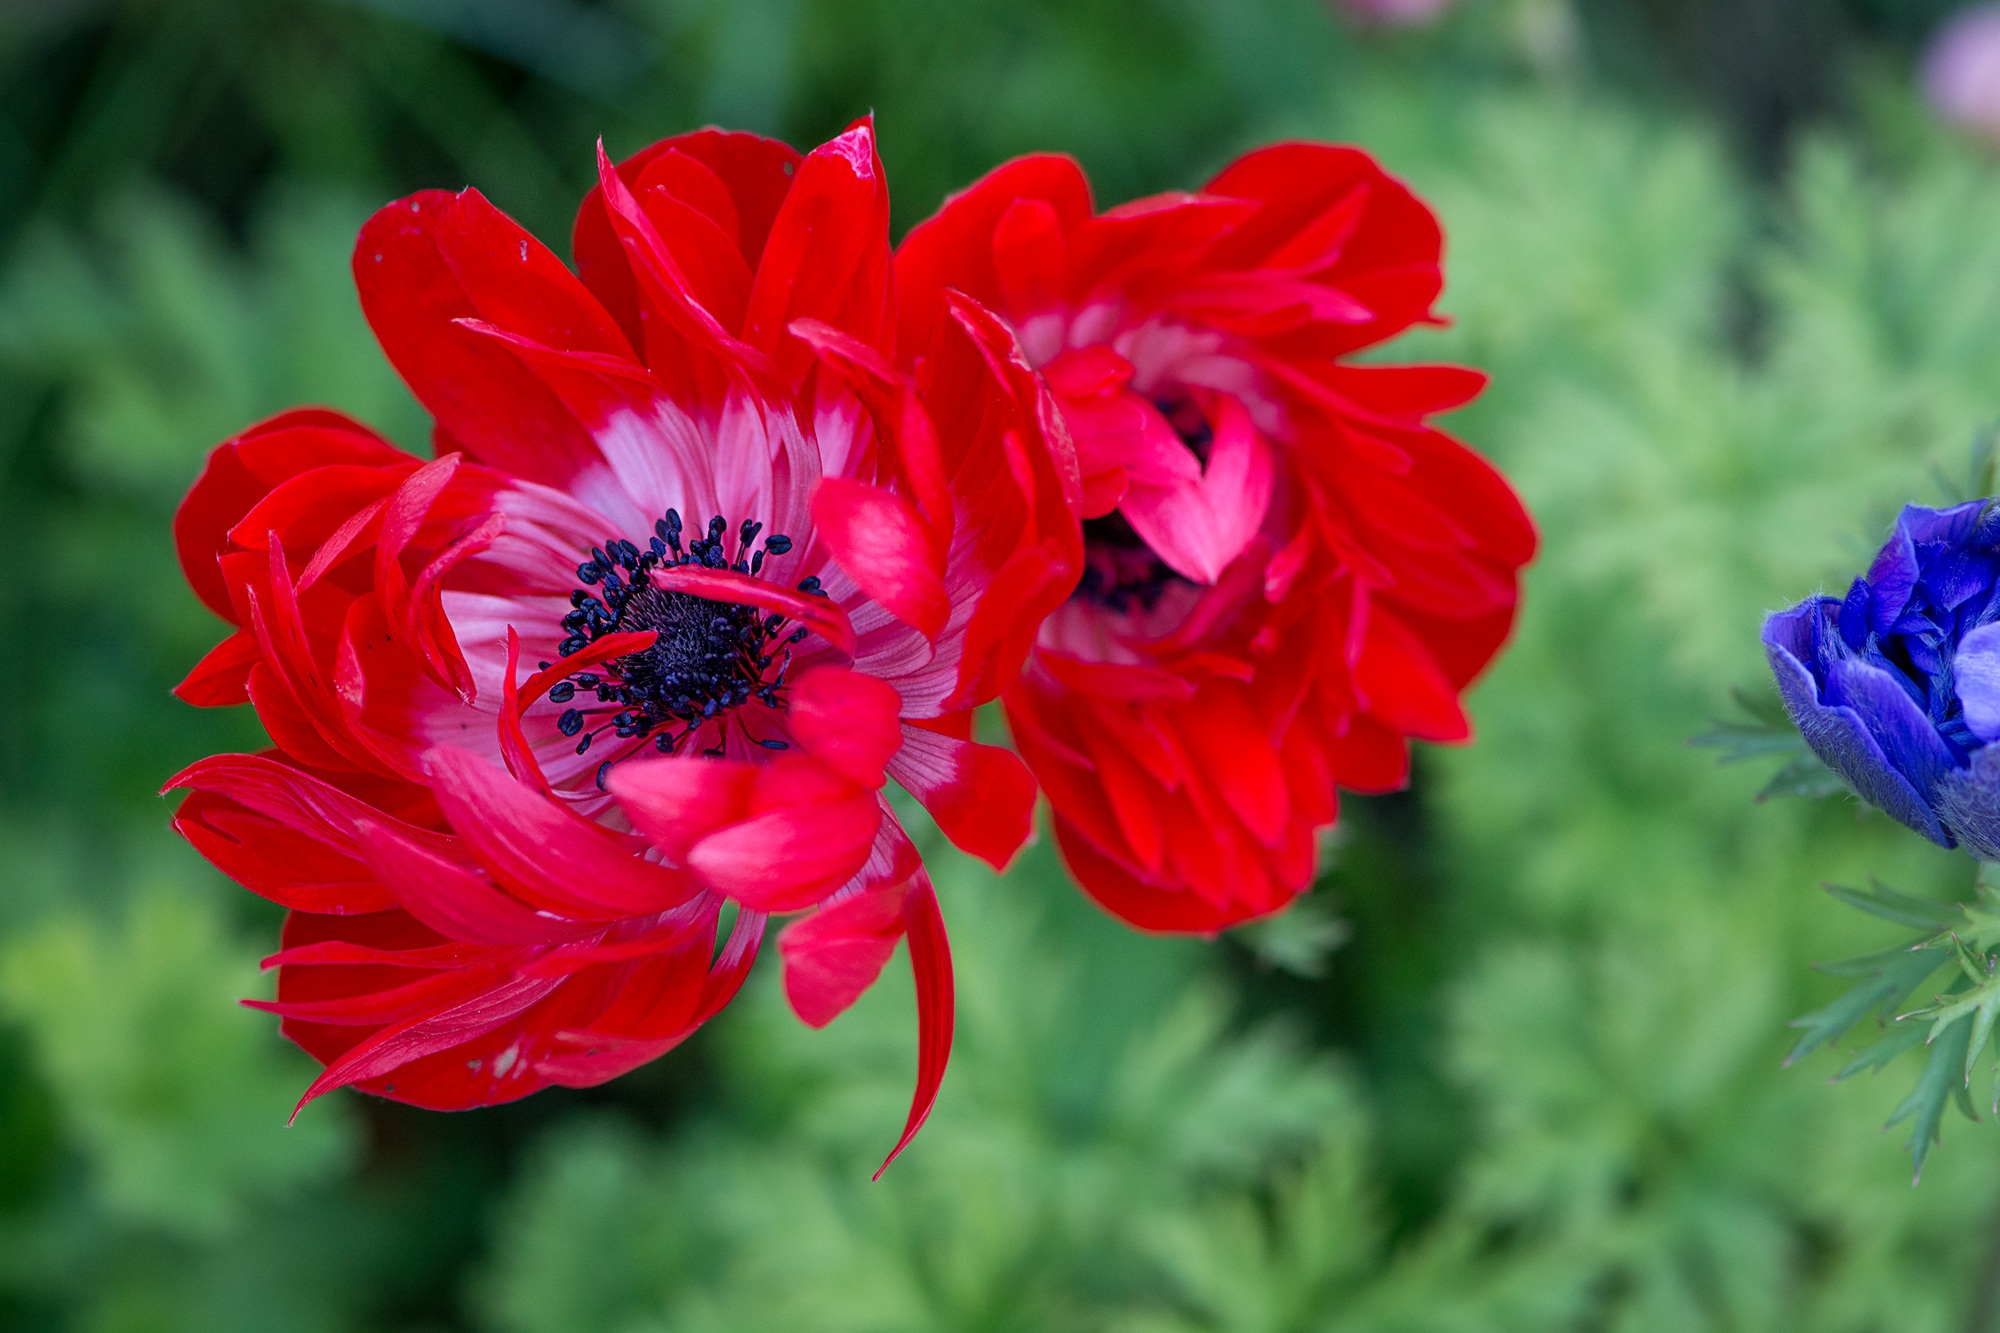
nature, blossom, plant, flower, petal, bloom, summer, spring, red, garden, close, flora, red flower, petals, anemone, flower garden, macro photography, blossomed, in the garden, flowering plant, open flower, daisy family, red anemone, annual plant, plant stem, land plant